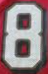
Number: 8